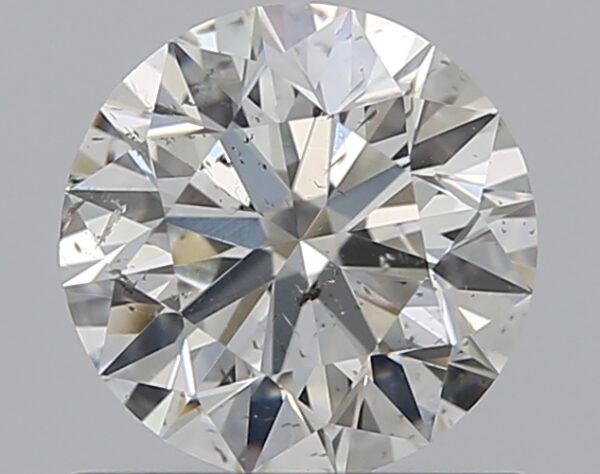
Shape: round
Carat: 0.71
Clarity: SI2
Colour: I
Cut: EX
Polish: EX
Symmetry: EX
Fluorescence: M
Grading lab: GIA
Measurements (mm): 5.69 x 5.71 x 3.54